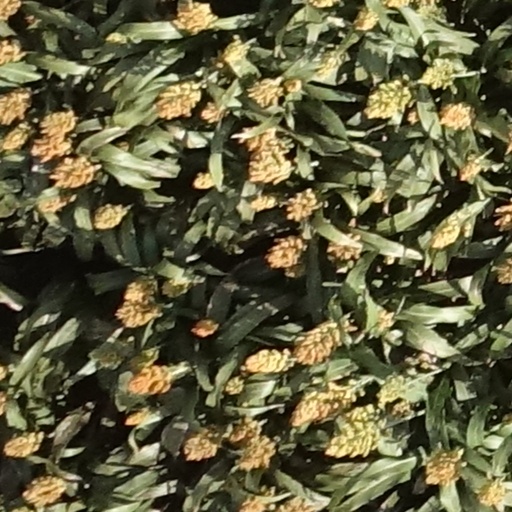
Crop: sorghum